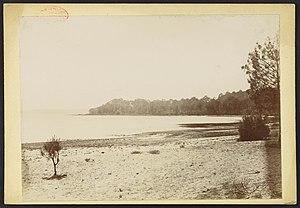
Étang de Cazaux et de Sanguinet
Le lac de Cazaux-Sanguinet est l'un des grands lacs landais, se succédant le long du littoral Aquitain. Il se situe à cheval sur les départements français de la Gironde et des Landes, bordé au nord par les communes de Cazaux et de La Teste-de-Buch, à l'est par celle de Sanguinet et au sud par celle de Biscarrosse.